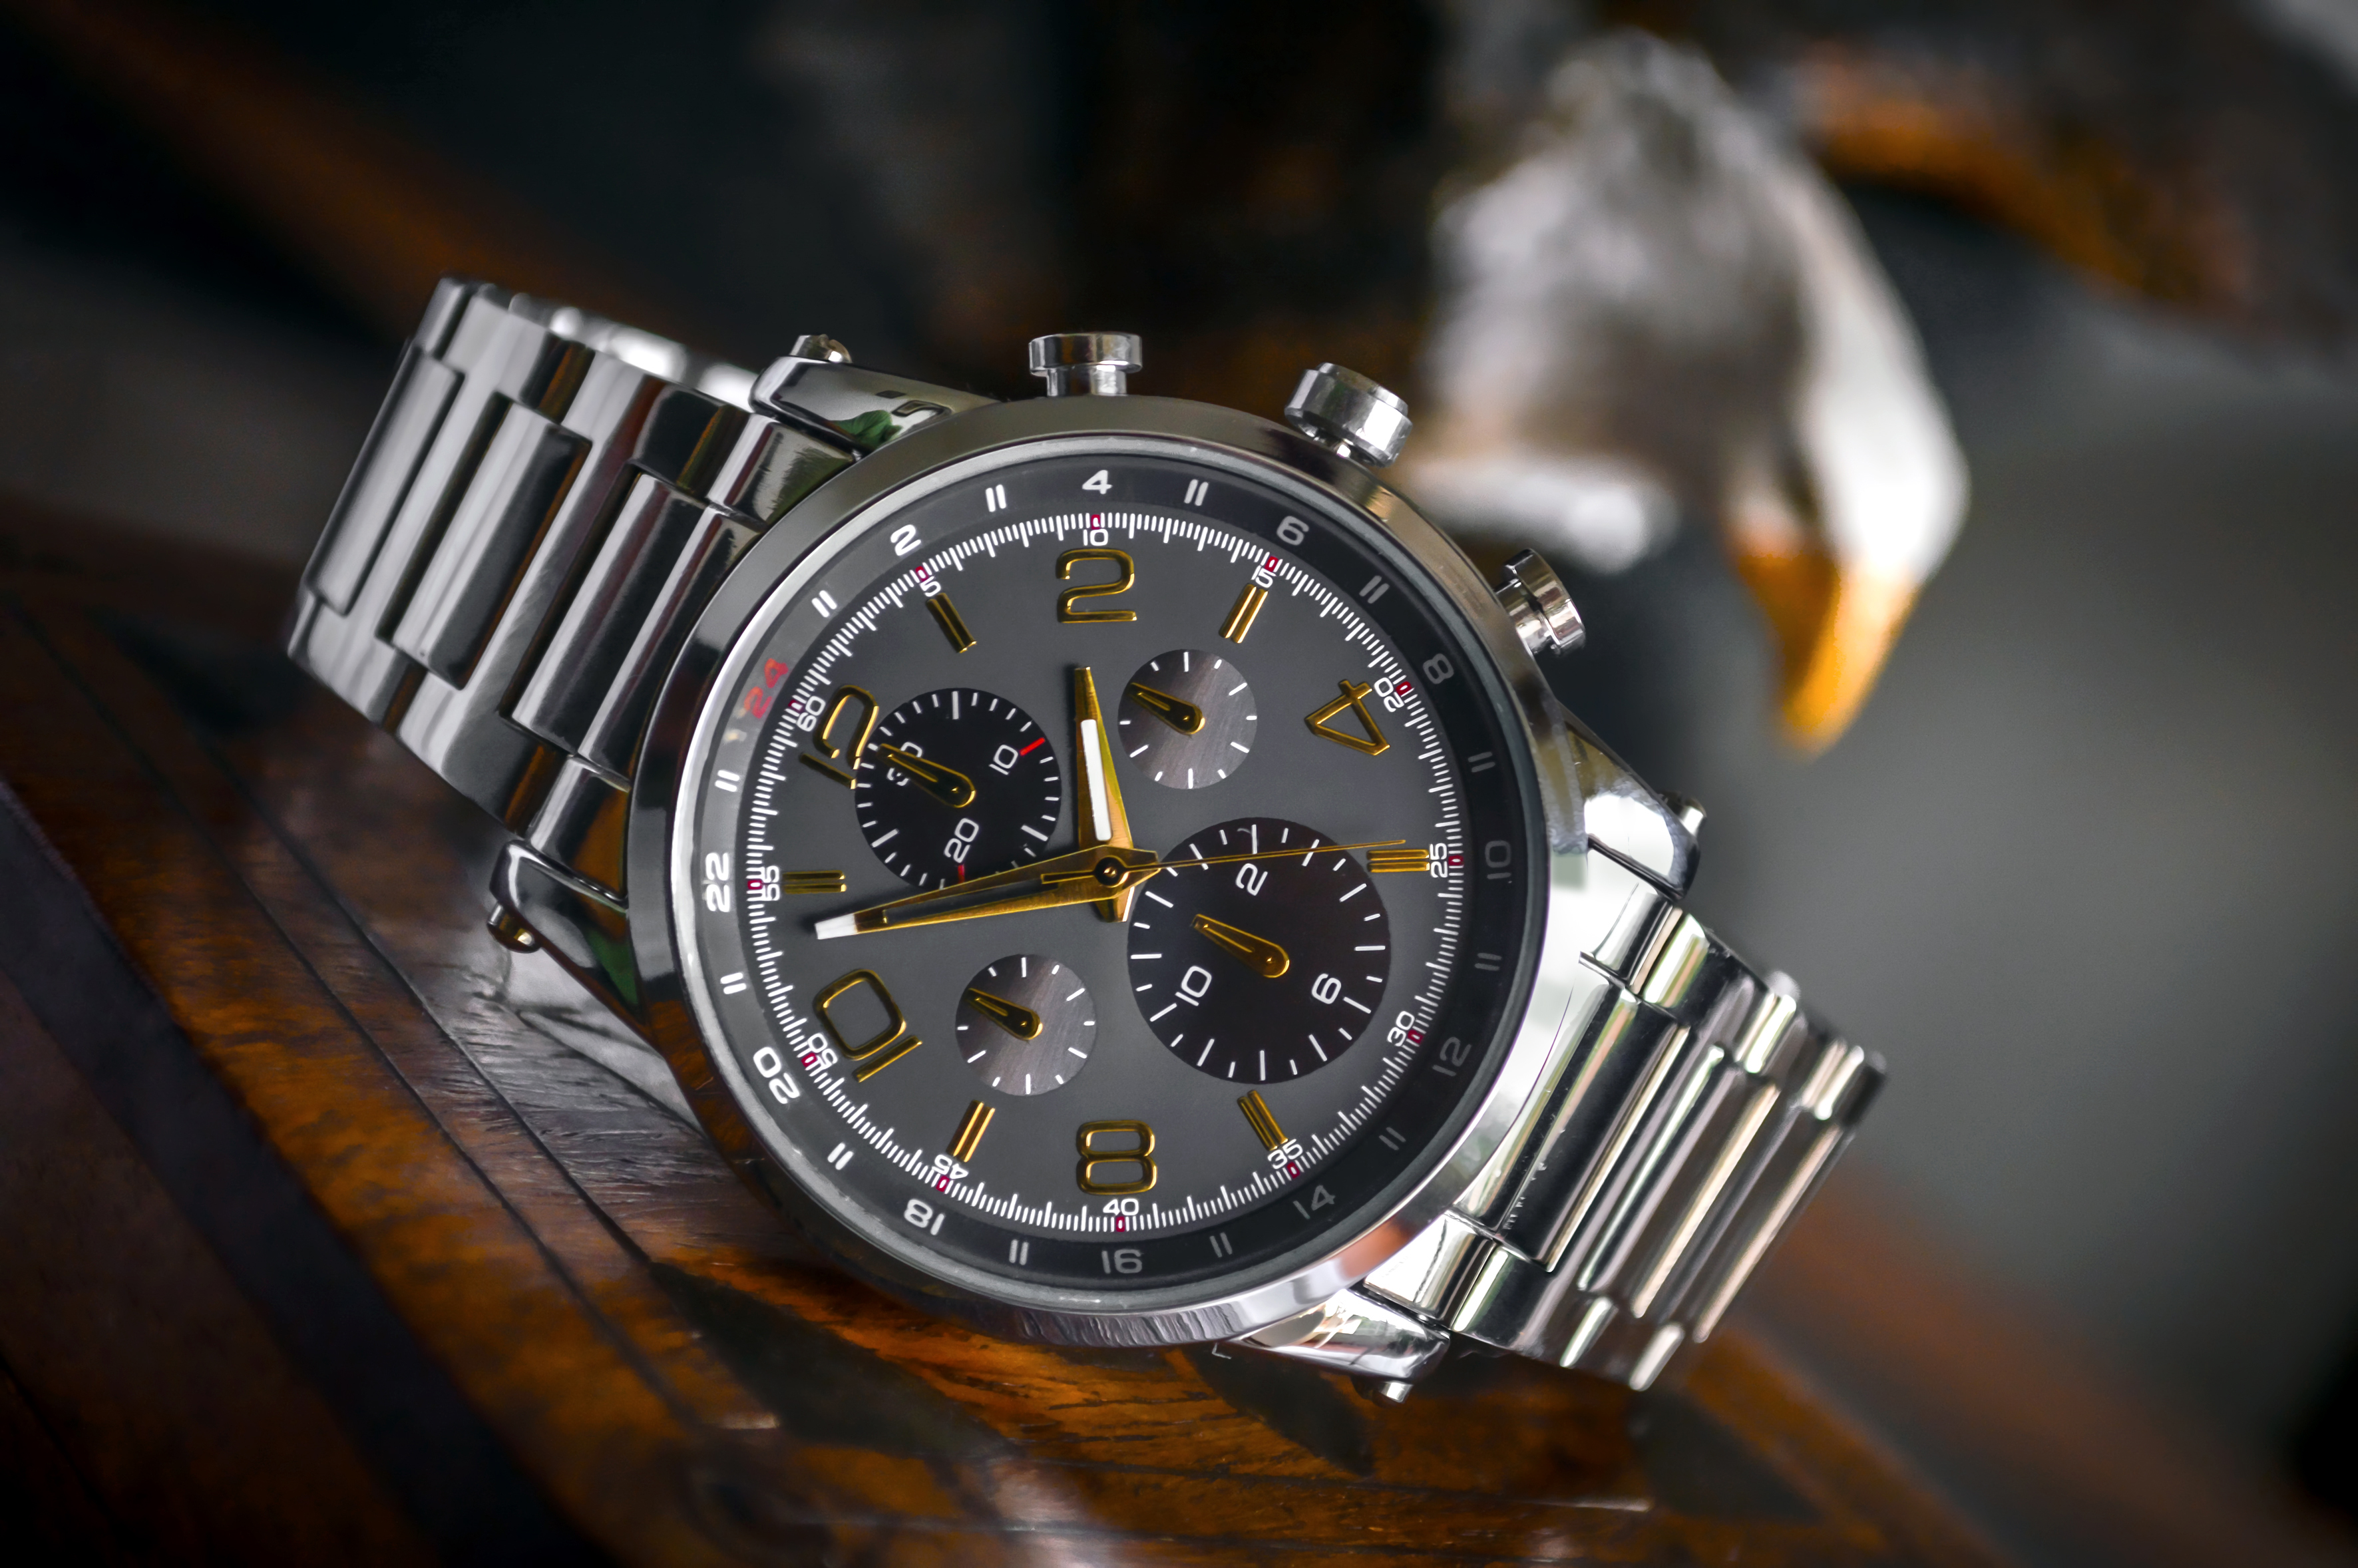
watch, hand, wood, time, steel, color, minute, timer, gold, wristwatch, precision, strap, executive, analogue